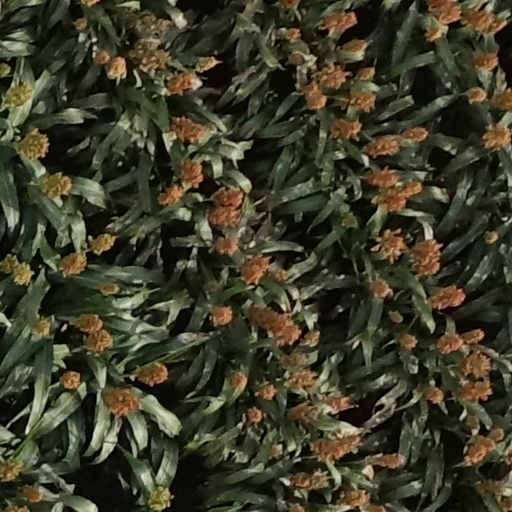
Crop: sorghum